Cincinnati and Hamilton County Public Library

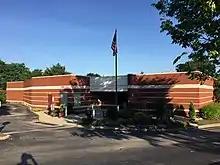
Anderson Branch

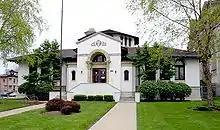
Avondale Branch

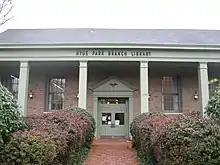
Hyde Park Branch

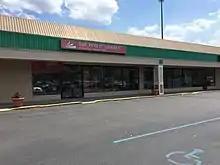
Loveland Branch

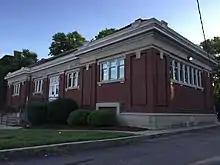
Northside Branch

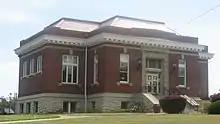
Price Hill Branch

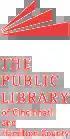
Logo used from the 1990s until 2020

Cincinnati and Hamilton County Public Library (CHPL) is a public library system in the United States. In addition to its main library location in downtown Cincinnati, Ohio, CHPL operates 40 regional and branch locations throughout Hamilton County.